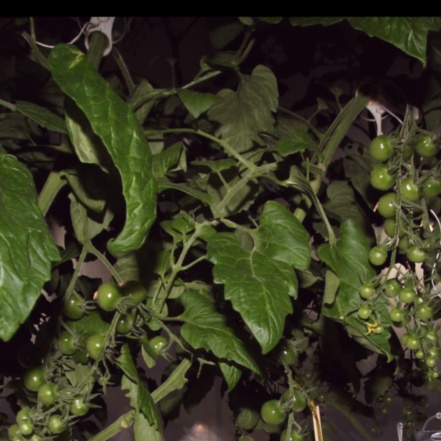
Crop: tomato